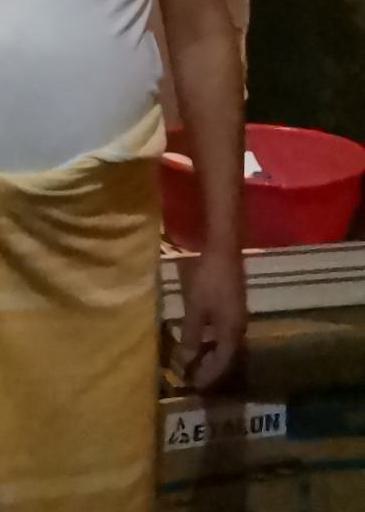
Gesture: no_gesture